2023 Petit Le Mans

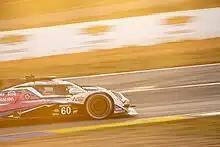
The race-winning 60 Acura ARX-06.

Friday’s afternoon qualifying was broken into three sessions, with one session for the GTP, LMP2 and LMP3, GTD Pro and GTD classes, which lasted for 20 minutes for the GTP session, and 15 minutes for the LMP2/LMP3, and GTD Pro/GTD sessions. The rules dictated that all teams nominated a driver to qualify their cars, with the Pro-Am LMP2 class requiring a Bronze rated driver to qualify the car while the LMP3 class required a Bronze/Silver Rated driver to qualify the car. The competitors' fastest lap times determined the starting order. IMSA then arranged the grid to put GTPs ahead of the LMP2, LMP3, GTD Pro, and GTD cars.